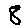
Label: 8